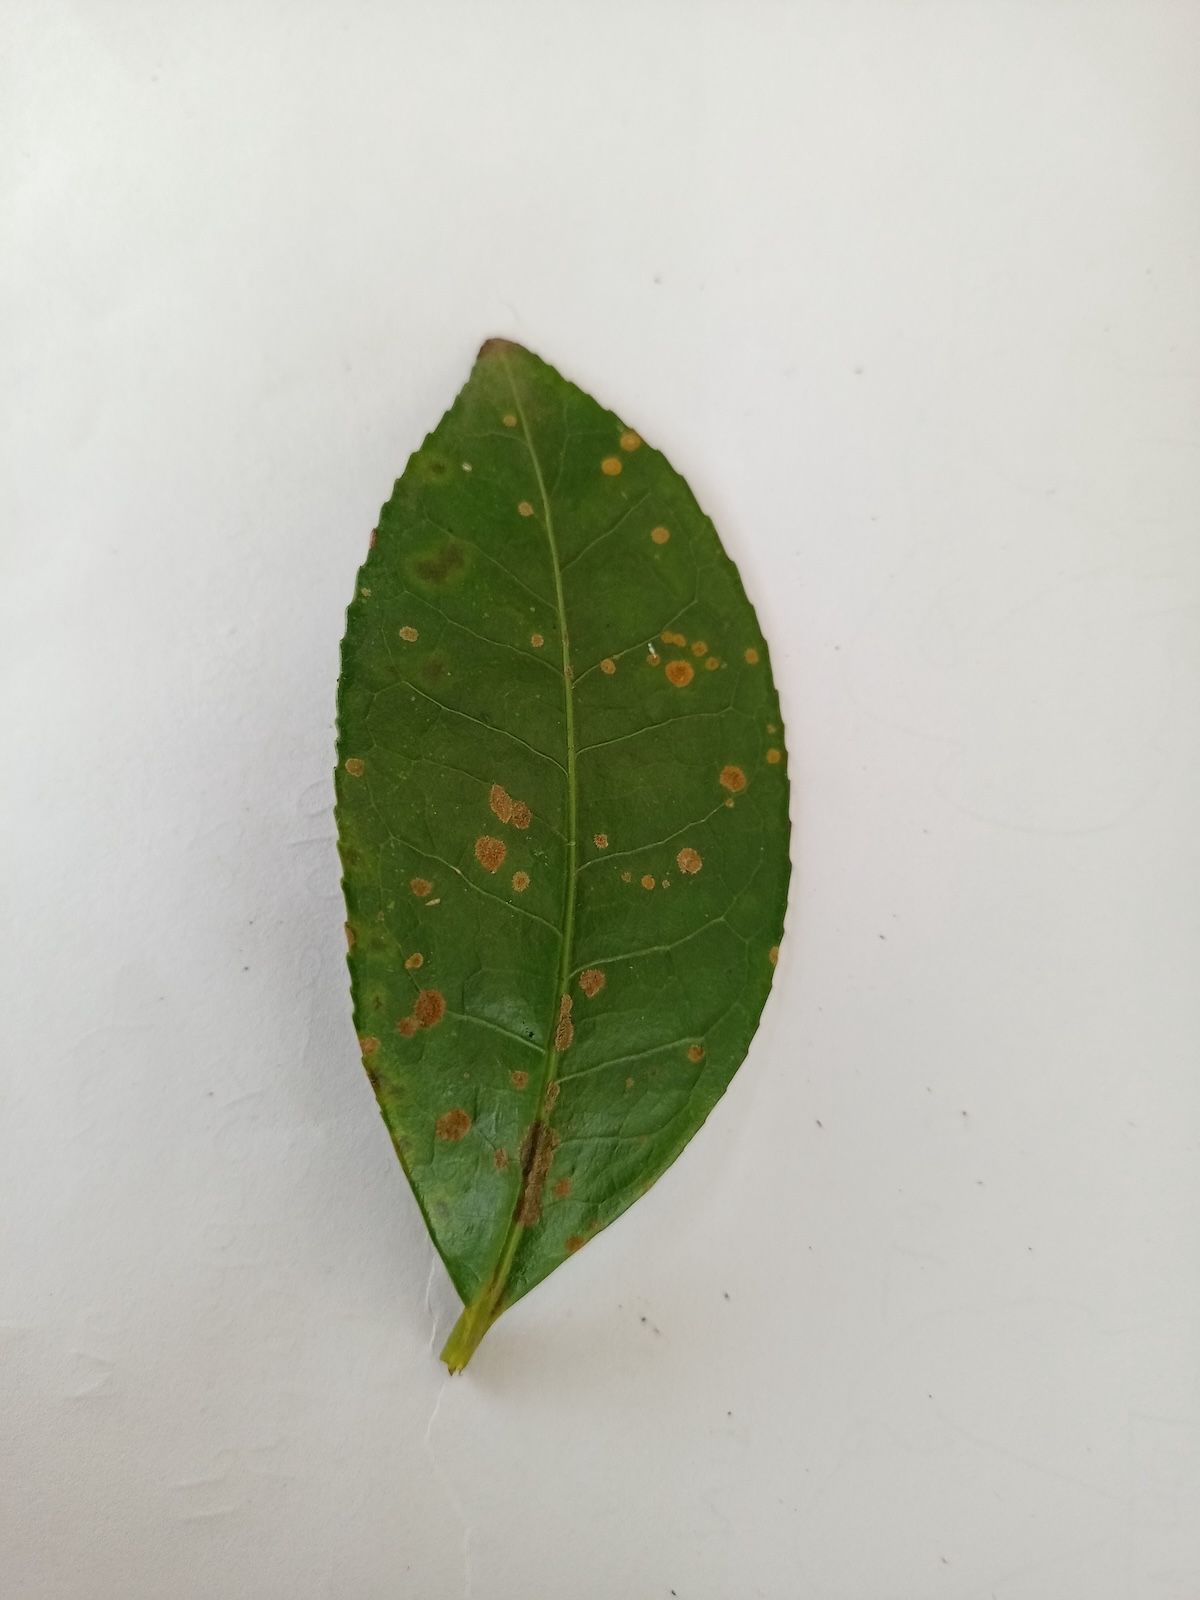
Label: Tea algal leaf spot